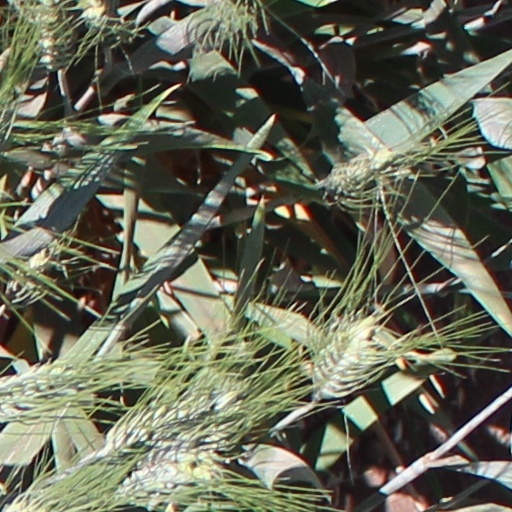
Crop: wheat